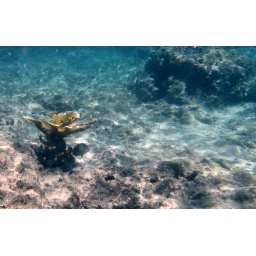
Fish under a water tree